1999 UEFA Champions League final

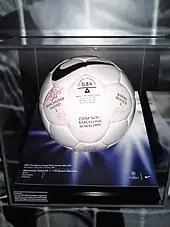
One of the Nike NK 800 Geo balls used for the final

The match referee was Pierluigi Collina of the Italian Football Federation. Collina was promoted to the FIFA International Referees list in 1995, and took charge of his first UEFA Cup matches in the 1995–96 season. He had only refereed eight Champions League matches before the 1999 final, three of which came in the group stage earlier in the season, including the match between Barcelona and Bayern Munich at the Camp Nou on 4 November 1998; however, he had also taken charge of four matches at the 1996 Summer Olympics, including the final between Nigeria and Argentina, and two group stage matches at the 1998 FIFA World Cup. Collina was supported by fellow Italian officials Gennaro Mazzei and Claudio Puglisi as assistant referees, and fourth official Fiorenzo Treossi.